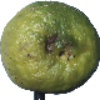
Label: limes